Happiness Is Camping

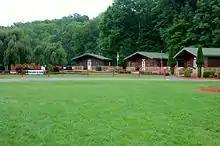
International Village

Happiness Is Camping's summer camp program consists of five one-week long sessions held in July. Over the five weeks, the camp hosts nearly 350 children with cancer and siblings. The camp is free to all who attend, and is funded through a combination of private and corporate donations and grants. The camp is staffed by paid counselors and nearly 40 volunteers, including volunteer medical staff from hospitals including Memorial Sloan Kettering Cancer Center and Children's Hospital of Montefiore.